Daniel Jones (American football)

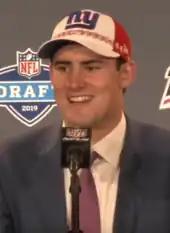
Jones at the 2019 NFL draft

Jones was drafted by the New York Giants in the first round with the sixth overall pick in the 2019 NFL draft. On July 22, 2019, Jones signed his four-year rookie contract, worth $25.664 million, including a $16.7 million signing bonus.